Jean White

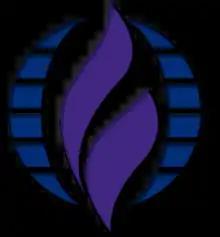
Logo for Metropolitan Community Church

Jean White (1941 – 8 November 2010) was the founding pastor within the Metropolitan Community Church (MCC) in London. She was a nurse, midwife, missionary, pastor, counselor, and campaigner for the LGBTQ community and their inclusion in the Church.